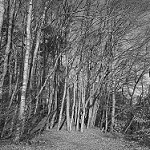
Label: B & W